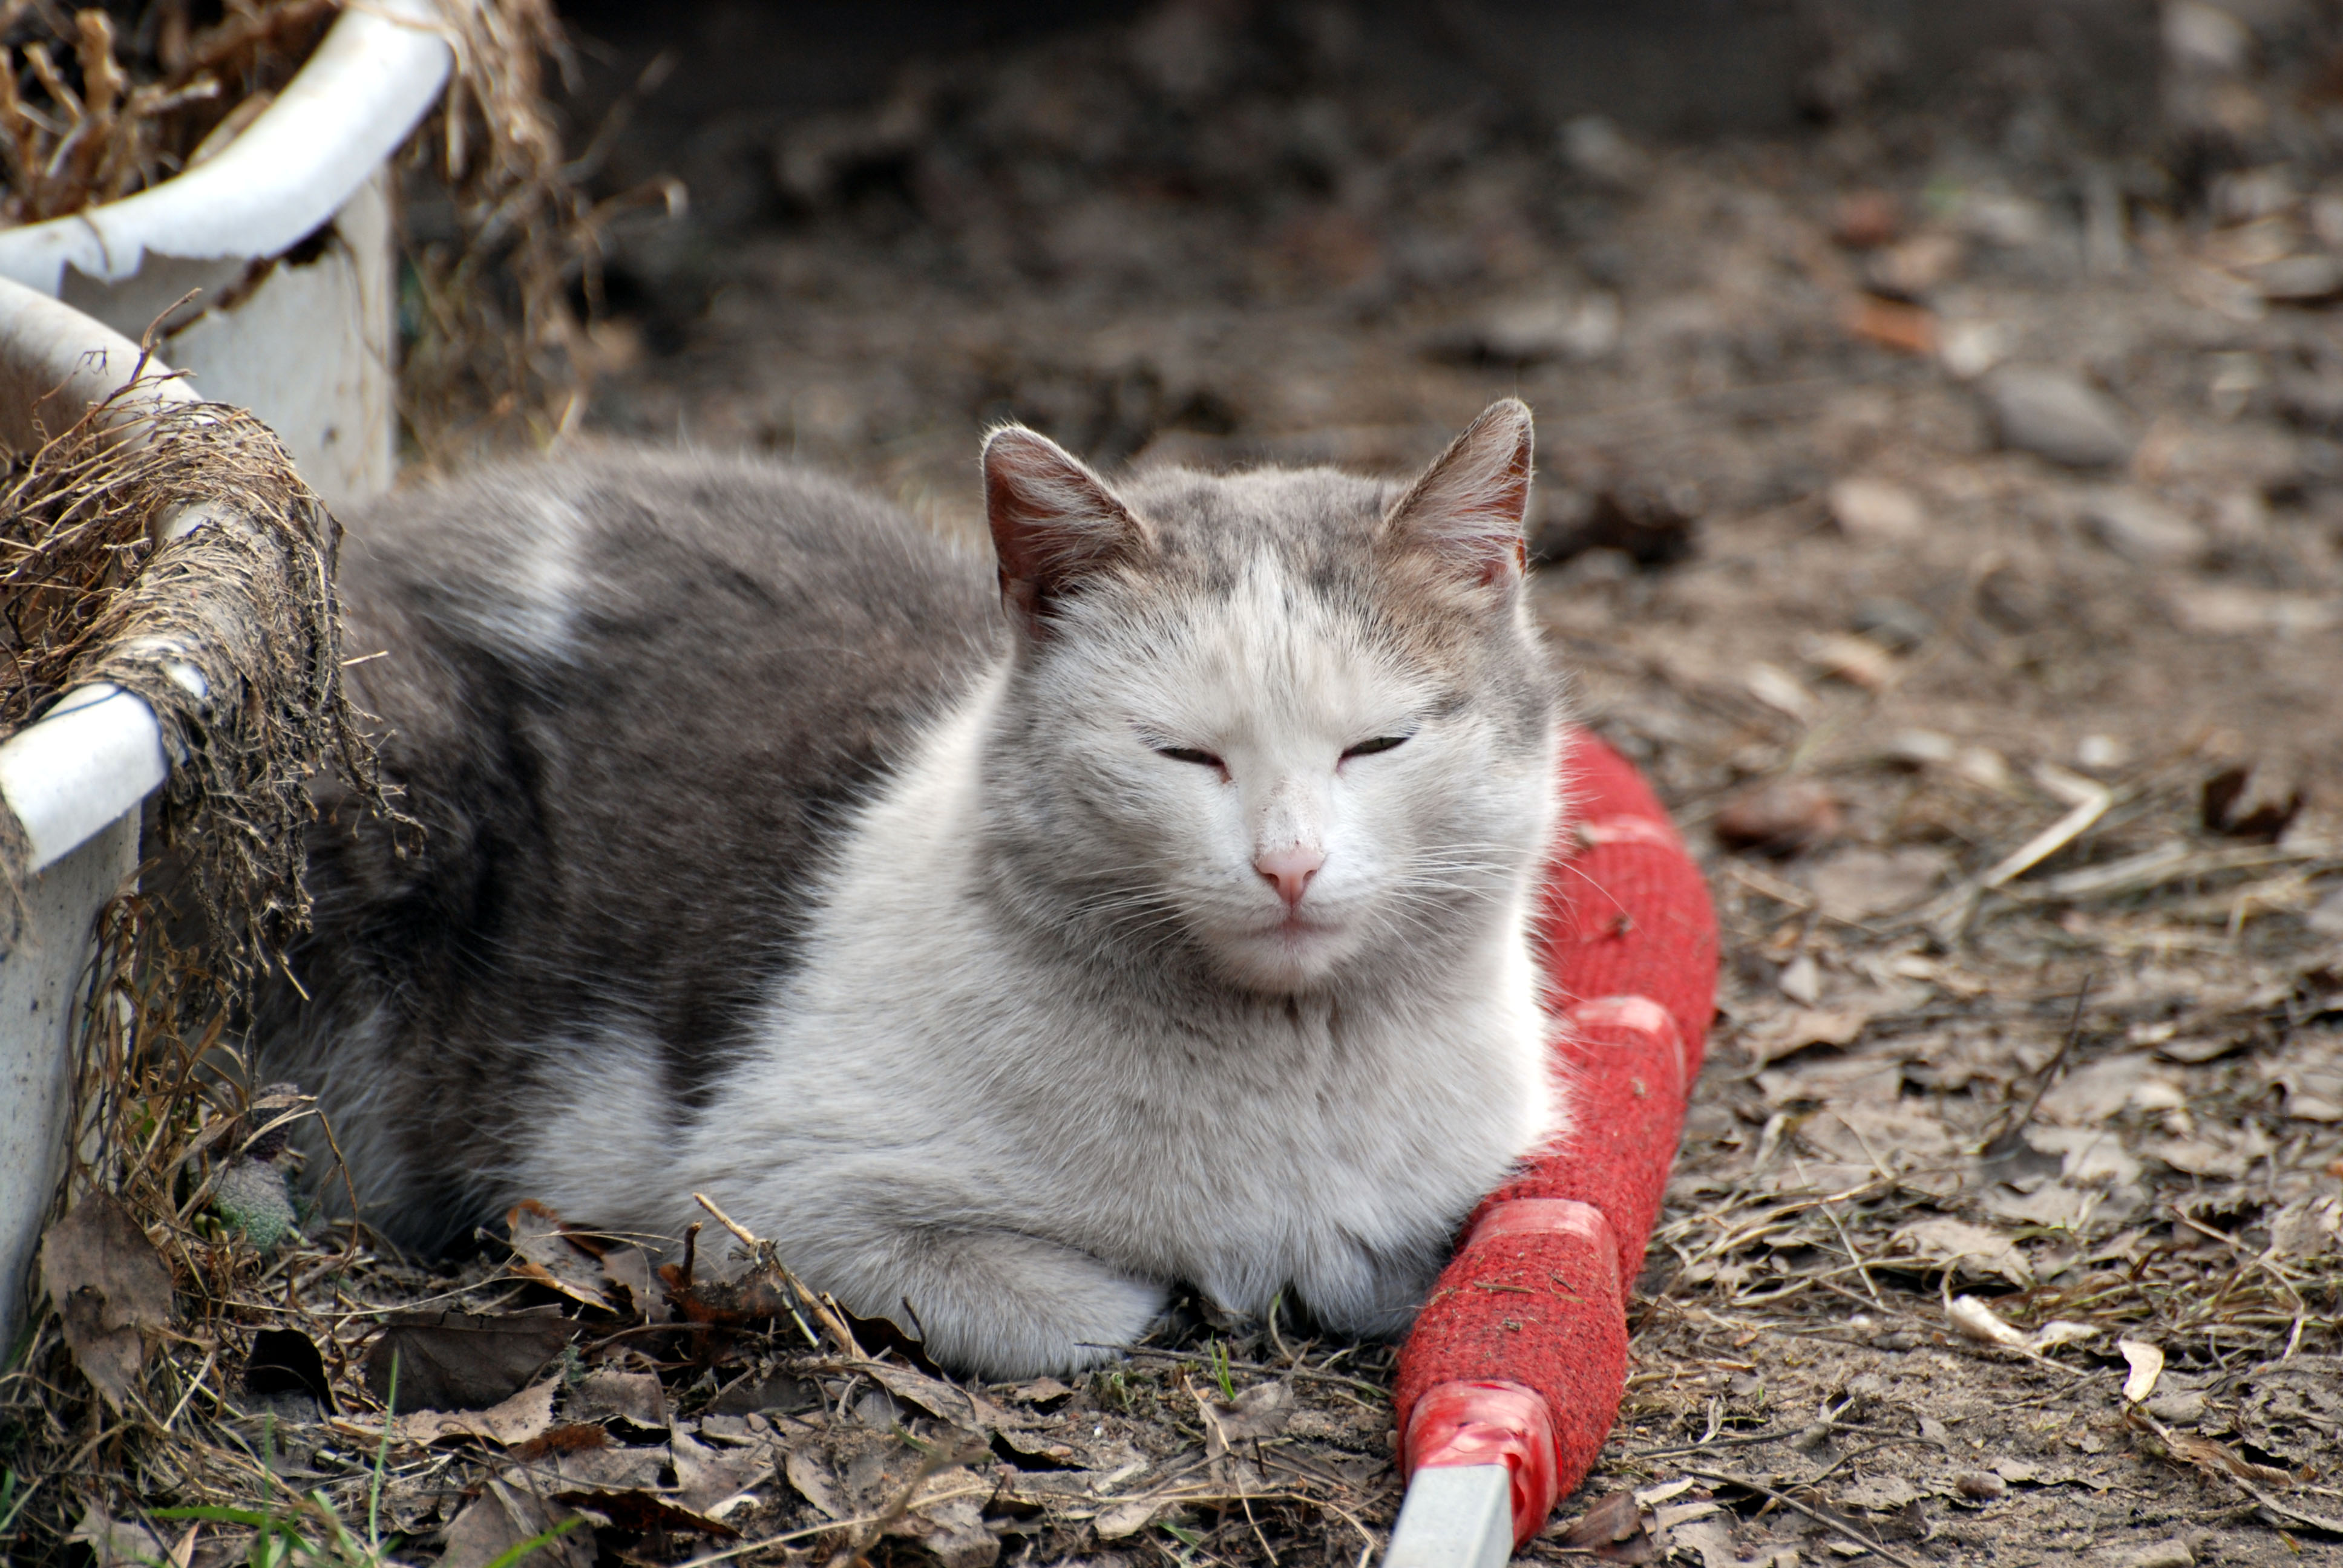
grass, animal, wildlife, pet, kitten, cat, mammal, nikon, fauna, life, pets, cats, whiskers, vertebrate, chat, d80, chats, nikond80, wild cat, small to medium sized cats, cat like mammal